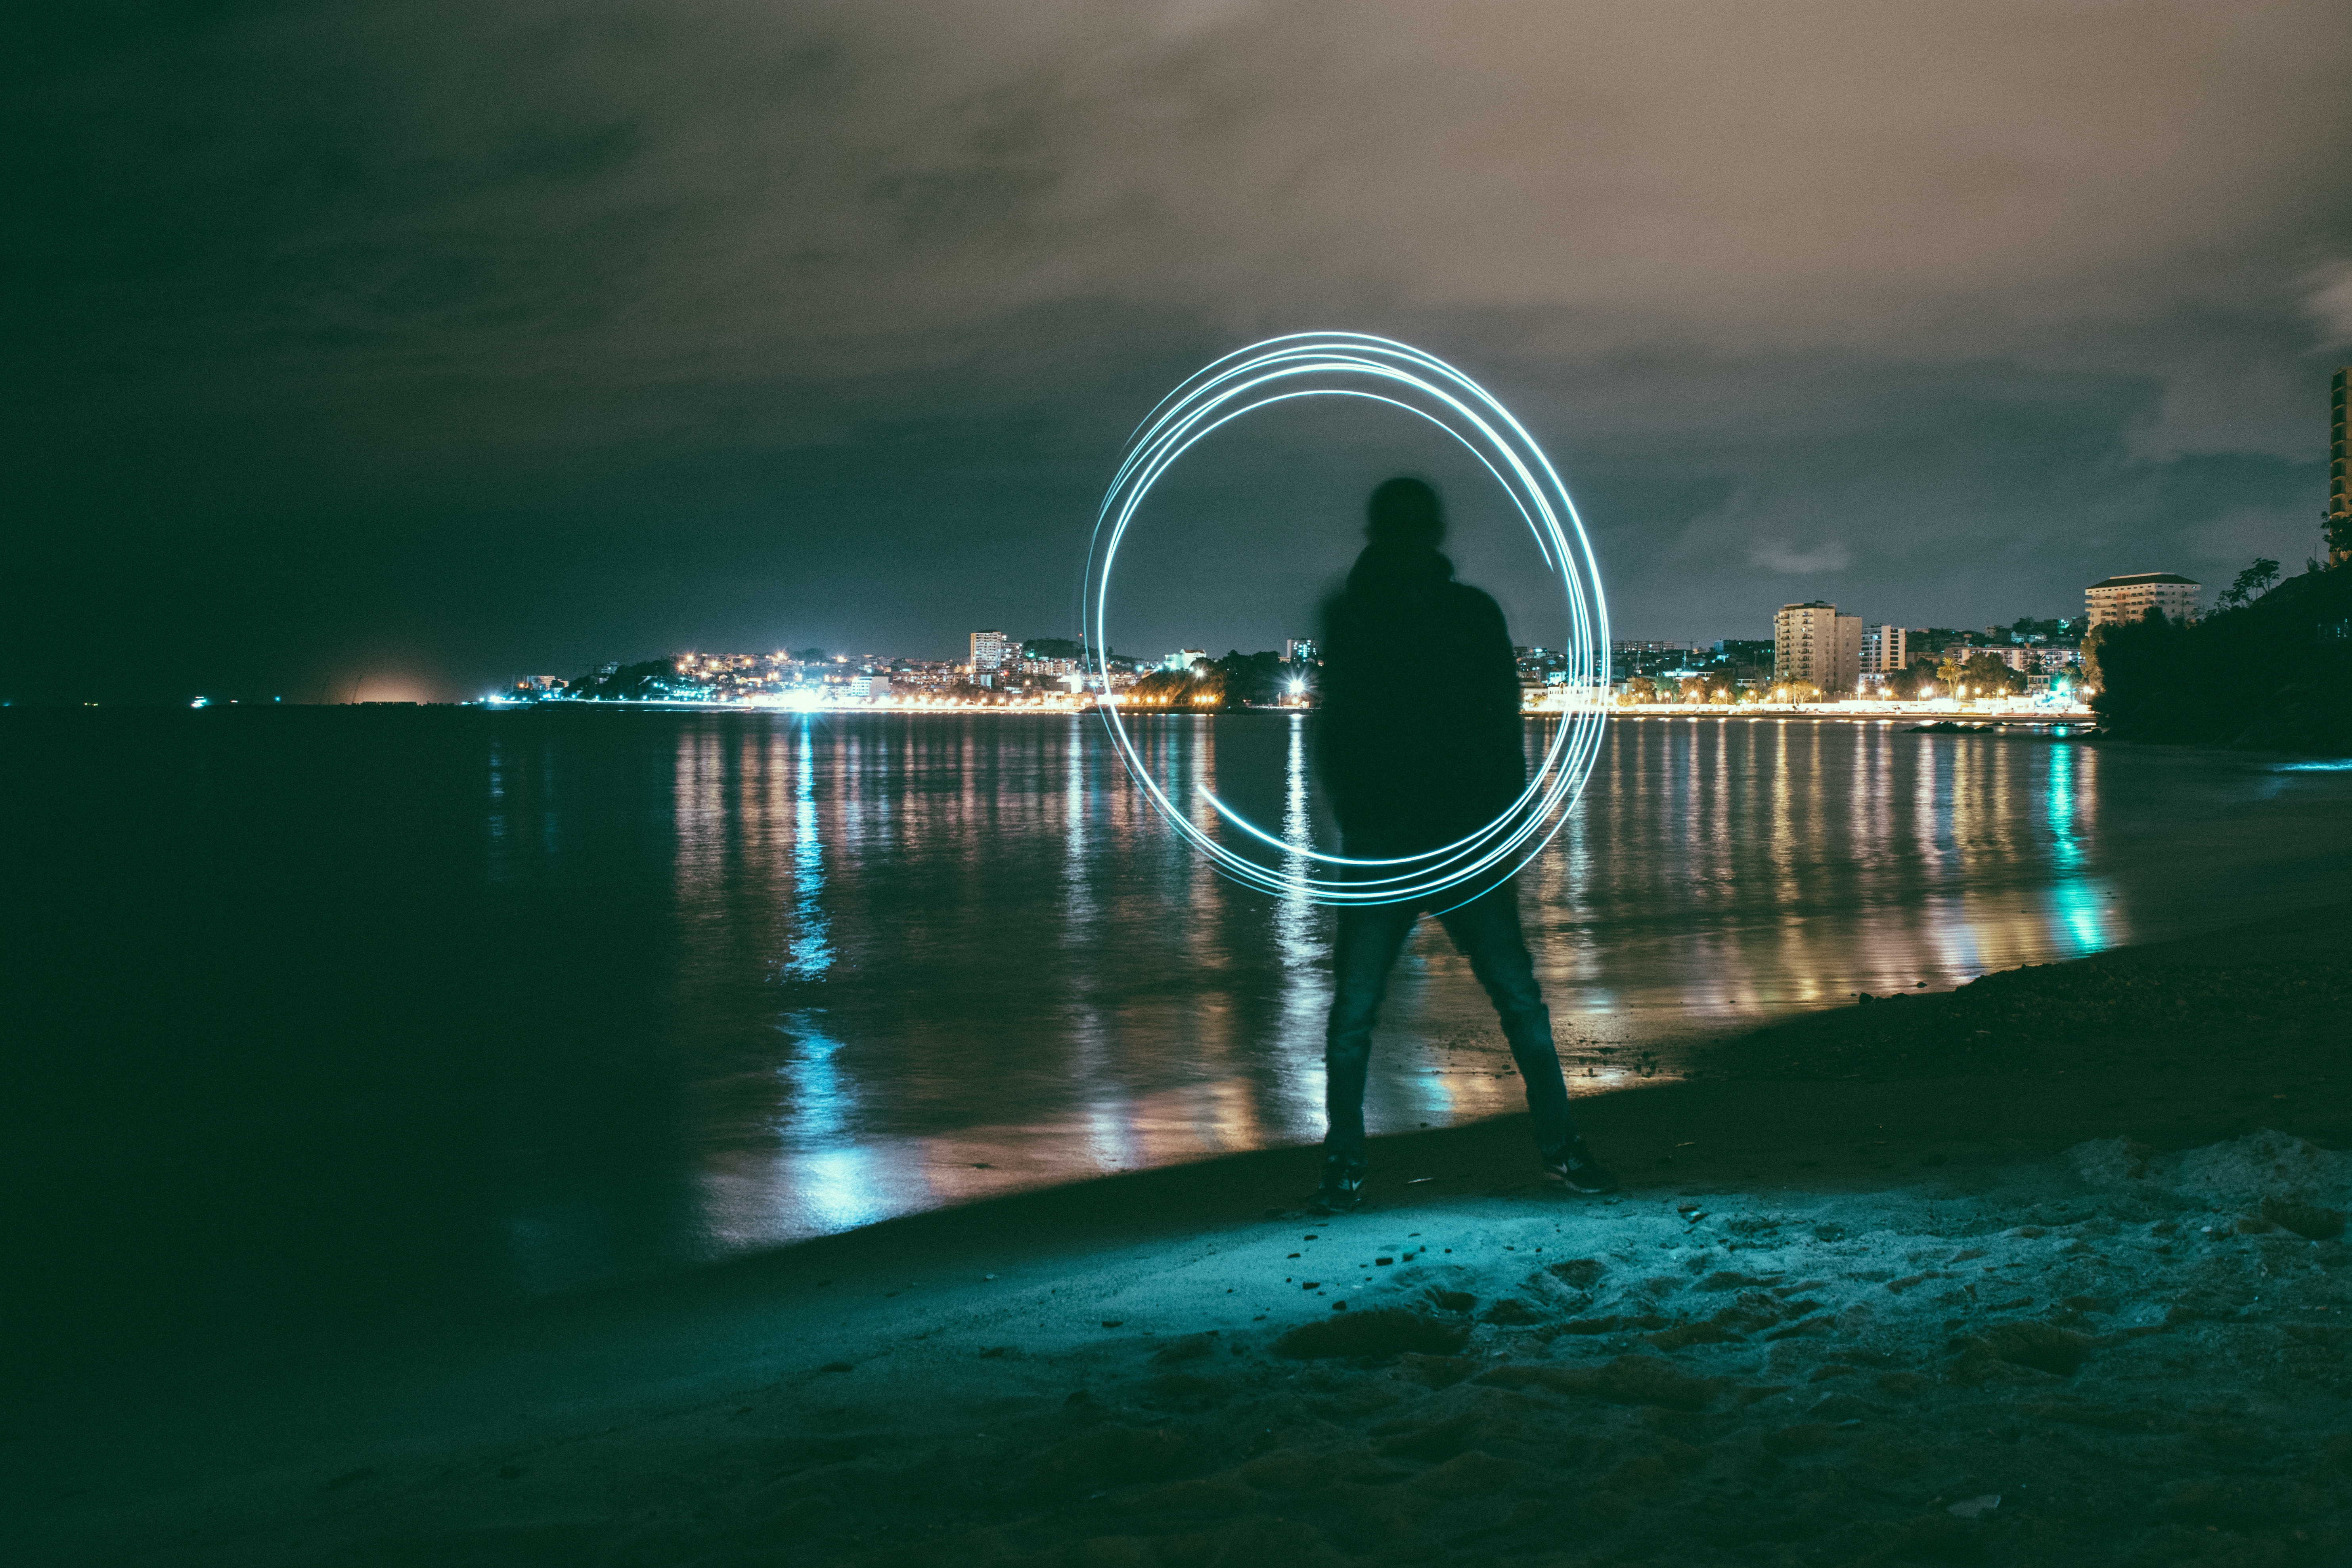
sea, water, horizon, light, cloud, night, sunlight, wave, evening, reflection, darkness, moonlight, atmosphere of earth, computer wallpaper